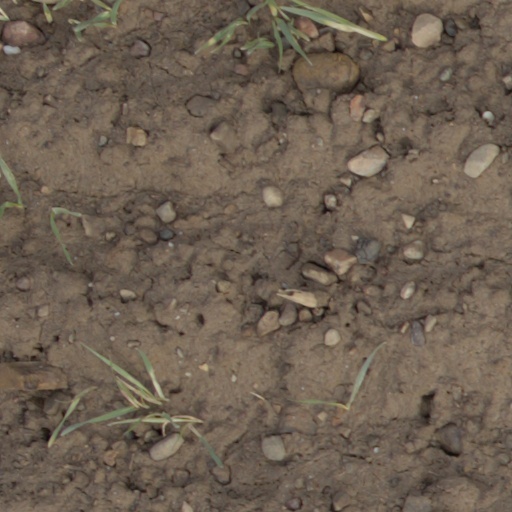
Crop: wheat